Tender Napalm

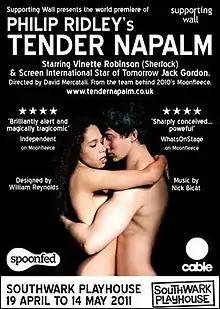
Promotional poster of the original production. Vinette Robinson left as 'Woman' and Jack Gordon right as 'Man'.

Tender Napalm is a 2011 play by Philip Ridley. Ridley's eighth stageplay for adults, it premiered at The Southwark Playhouse, London on 19 April 2011.